Joseph Foster Stackhouse

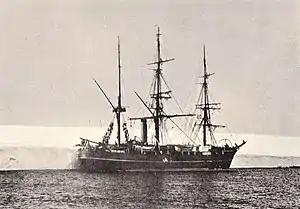
"Discovery"

News reached England in January 1913 that Scott had attained the South Pole in January 1912, five weeks after the Norwegian expedition led by Roald Amundsen. Scott and four comrades had perished on their return journey from the Pole. In an interview with the "Daily Mirror" on 13 February 1913, Stackhouse praised Scott's heroism in staying with his ailing companions rather than seeking to save himself: "I am sure that if he had not felt bound to stand by that poor fellow Evans after he became helpless, he would be alive today". The tragedy did not, however, quell Stackhouse's enthusiasm for exploration, and in 1913 he revealed plans for his own Antarctic expedition. The main objective, he said, would be to explore the coastline between Graham Land and King Edward VII Land. He saw this venture as a solemn duty; Scott, he said, had urged him to undertake this task, which would form a continuation of Scott's own work.